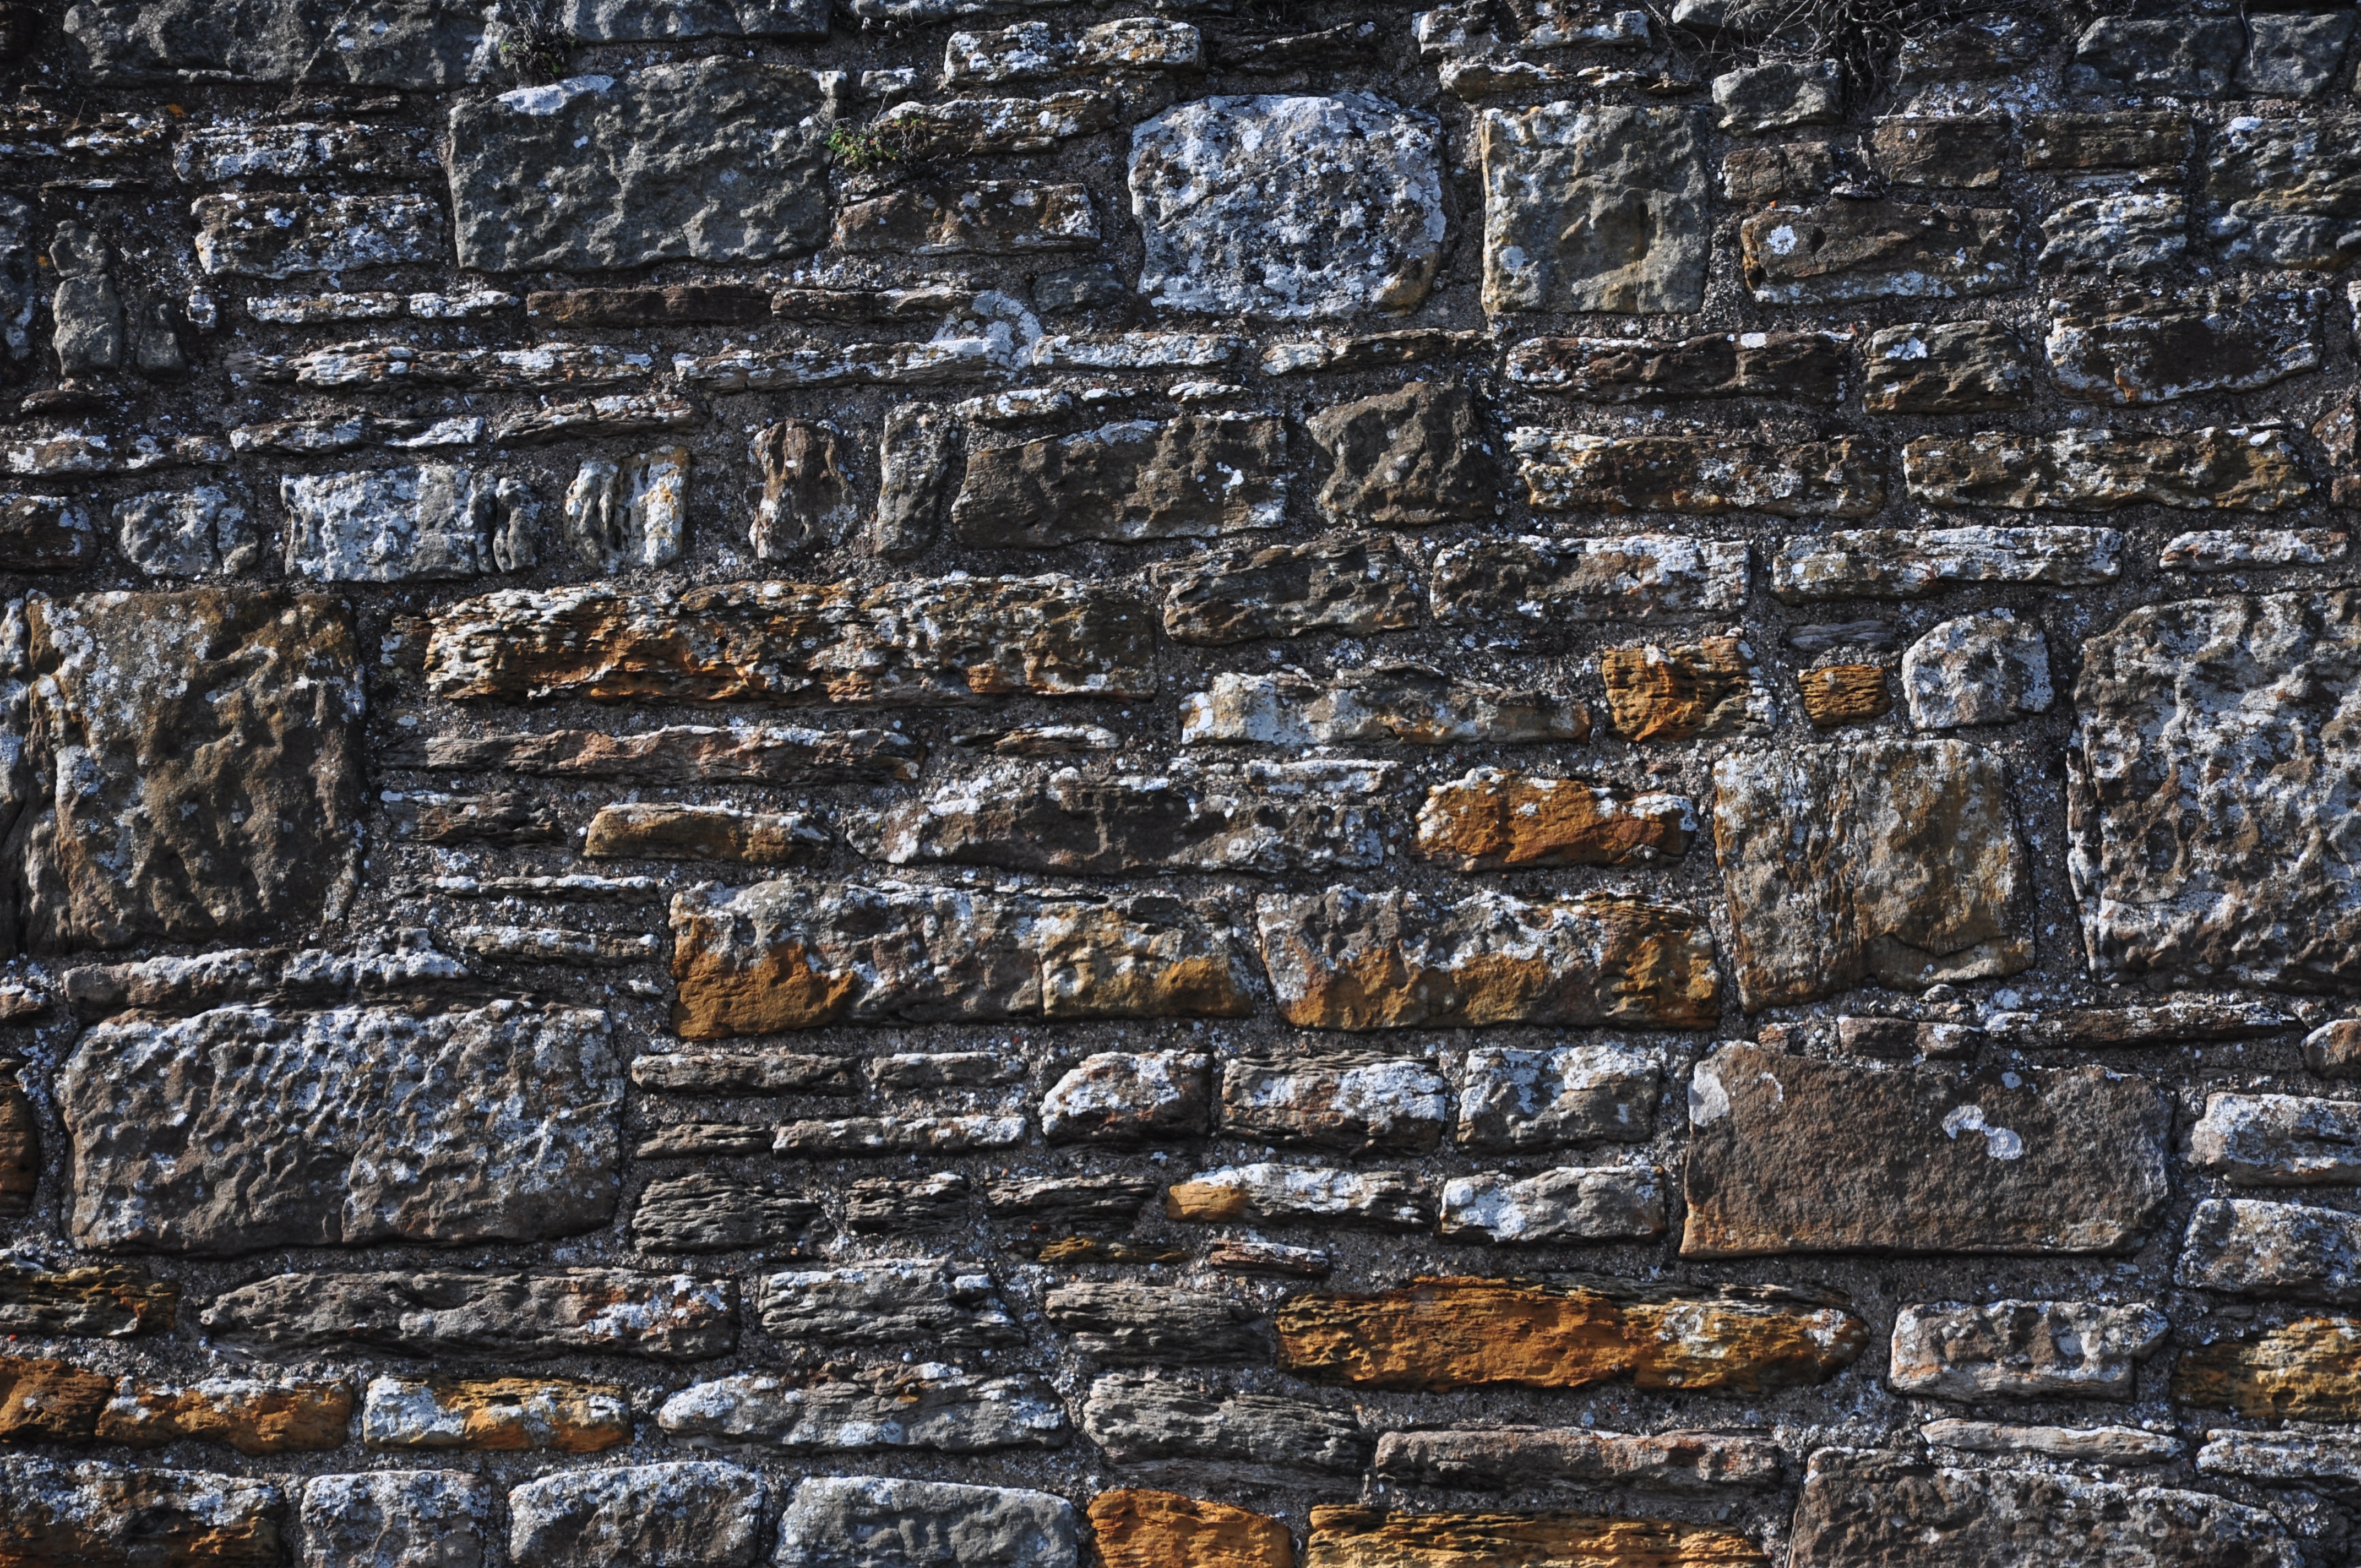
rock, wood, texture, old, wall, stone, monument, stone wall, brick, material, ruins, historical, brickwork, lake dusia